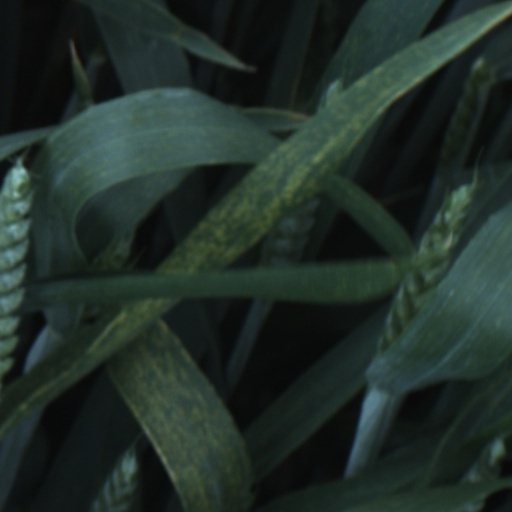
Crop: wheat